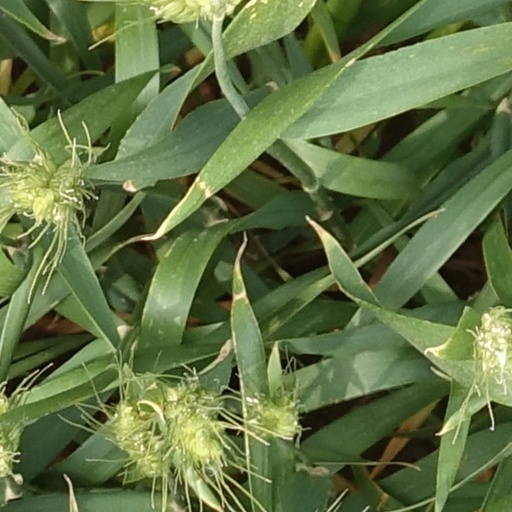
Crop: wheat